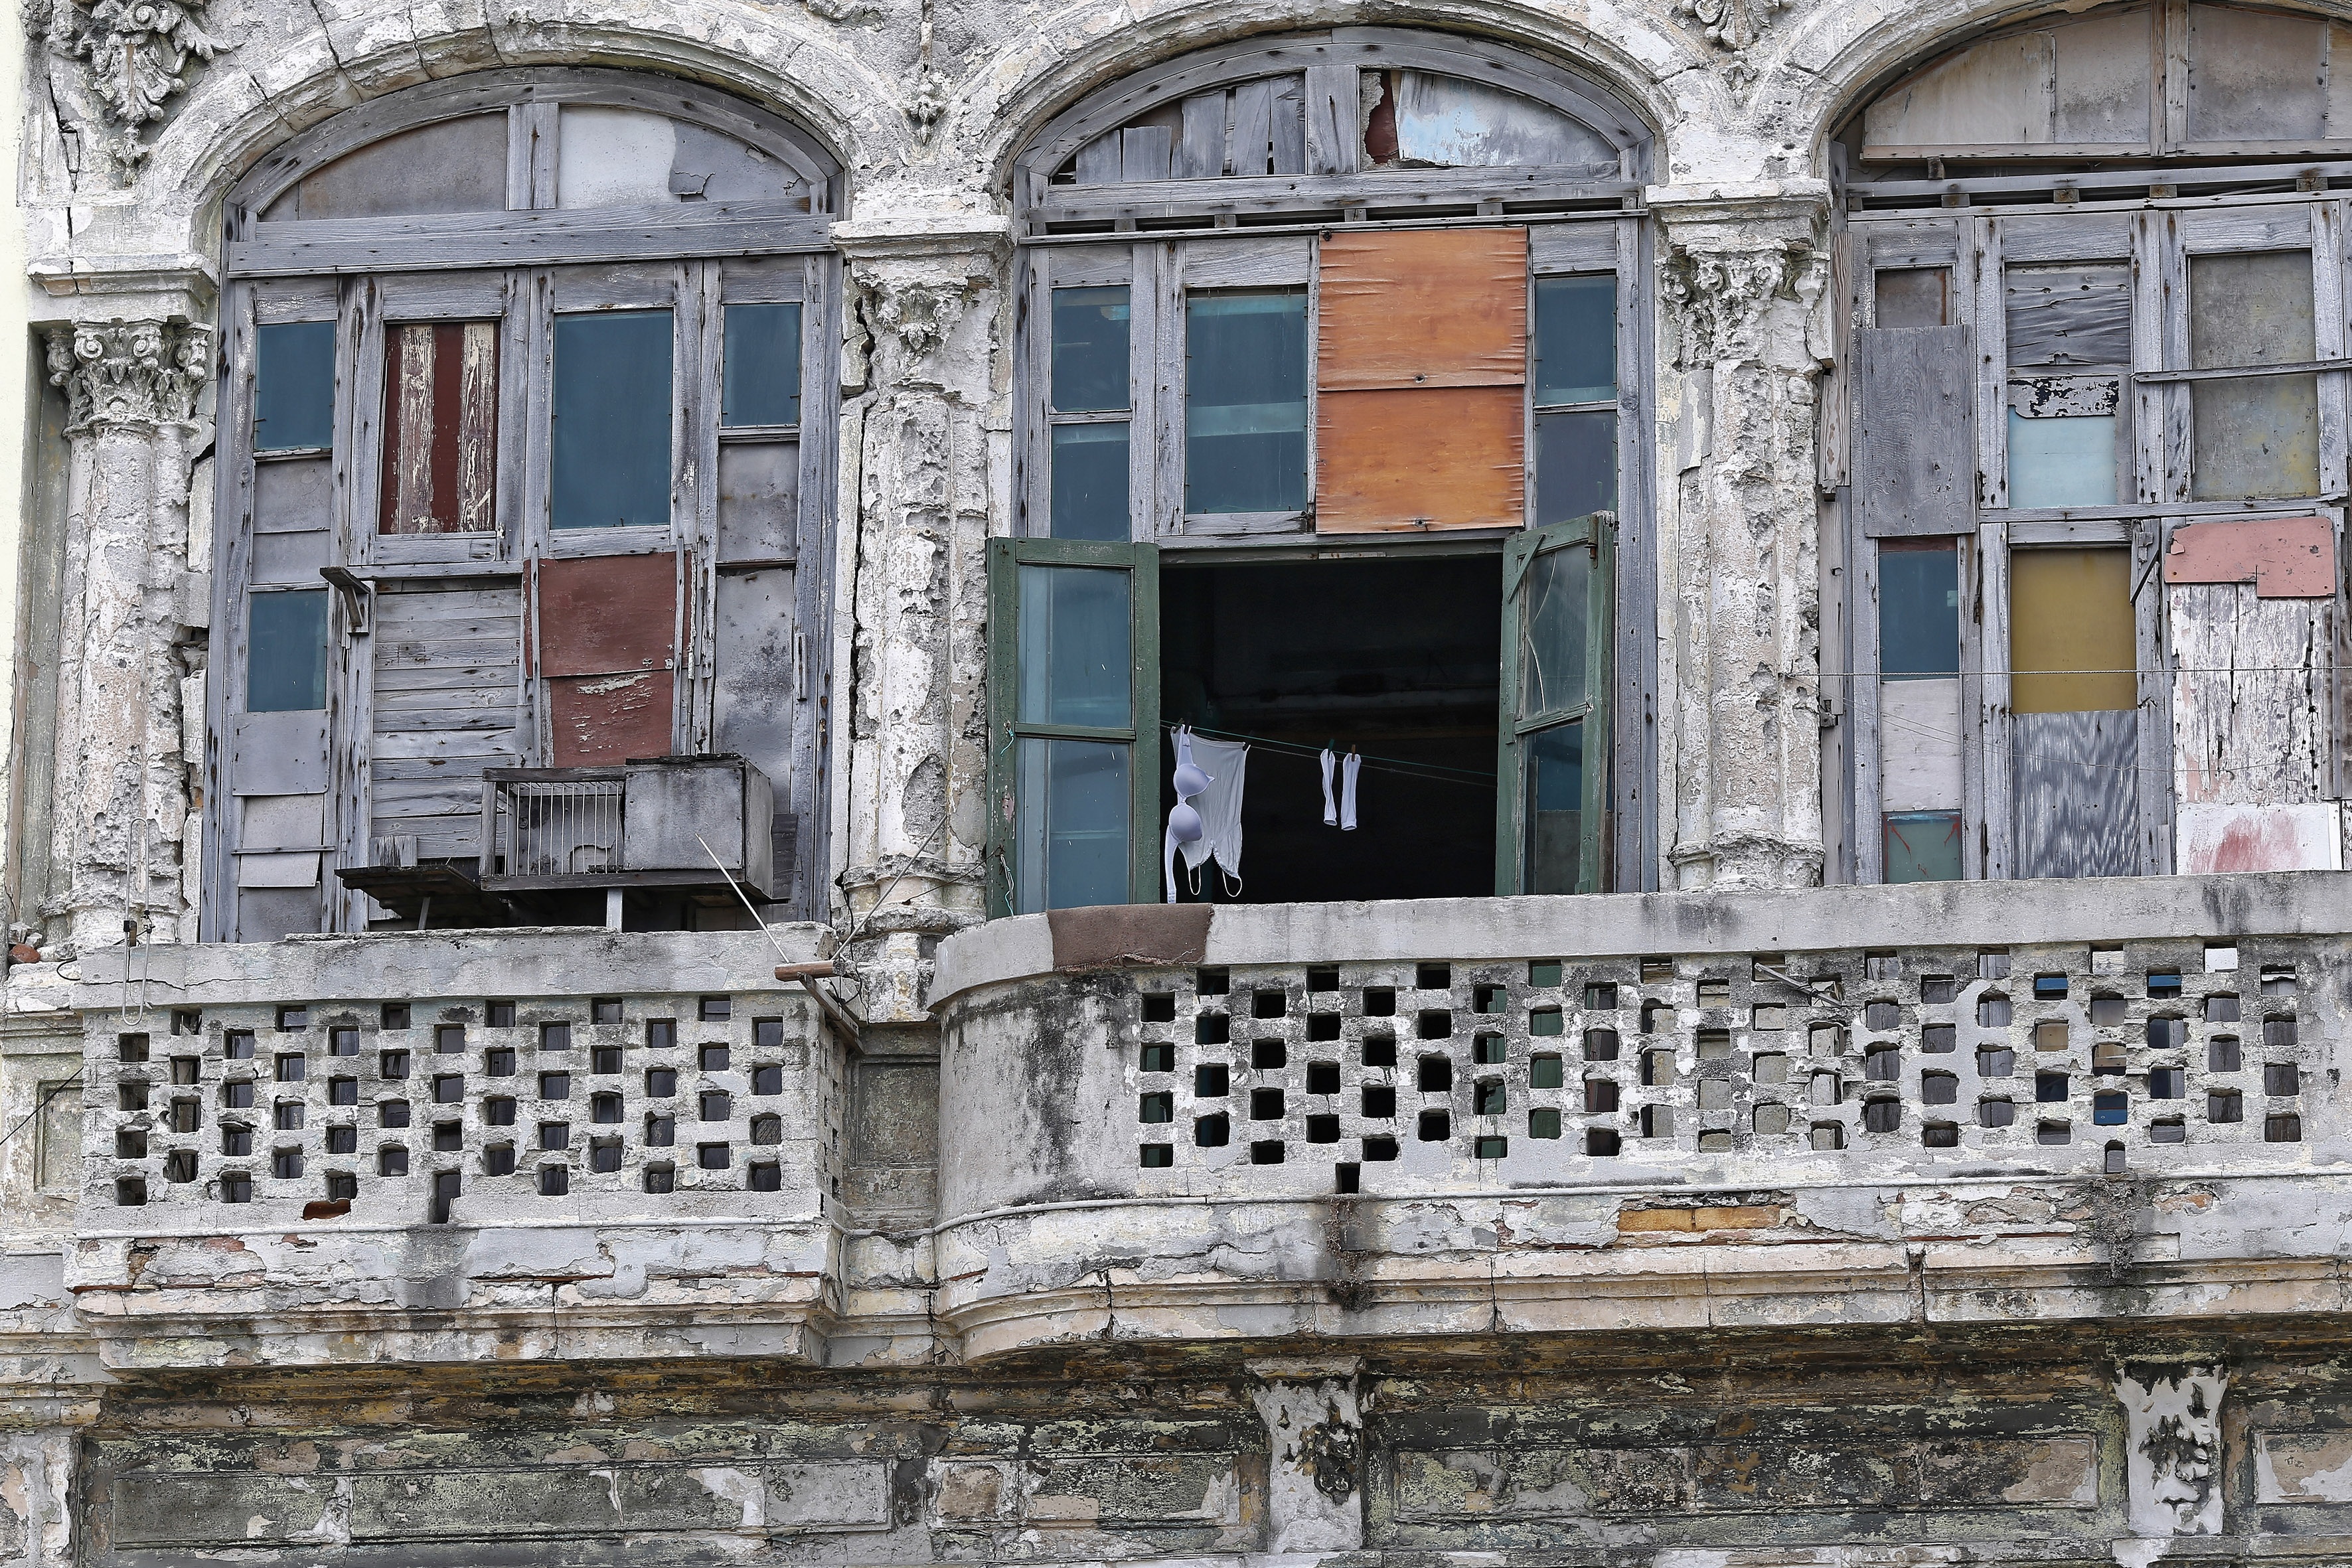
architecture, mansion, house, window, town, palace, urban, wall, balcony, facade, brick, cuba, history, poverty, estate, havana, neighbourhood, urban area, ancient history